Nuremberg

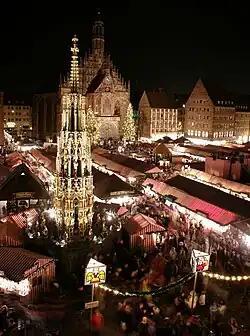
Christkindlesmarkt with "Schöner Brunnen"

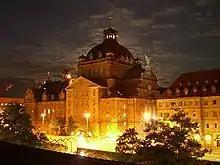
The Nuremberg State Theatre

Nuremberg was an early centre of humanism, science, printing, and mechanical invention. The city contributed much to the science of astronomy. In 1471 Johannes Mueller of Königsberg (Bavaria), later called Regiomontanus, built an astronomical observatory in Nuremberg and published many important astronomical charts.